Herb Hoover

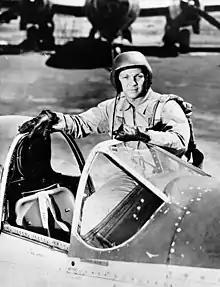
Herb Hoover, December 1948

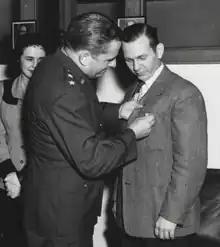
Hoover receives Octave Chanute award with a ceremonial pin in 1948

Hoover was born in Knoxville, Tennessee and earned a degree in Mechanical Engineering from the University of Tennessee in 1934, then briefly served as a lieutenant in the US Army. In 1937, he got a job as a pilot with Standard Oil in South America and spent three and a half years flying equipment, staff, and hospital patients between camps in Venezuela, sometimes flying through bad weather. Hoover came to NACA in 1940, working out of the Hampton, Virginia campus, and volunteered to test fly the Lockheed XC-35, an experimental pressurized airplane with twin engines, through thunderstorms in an attempt to gauge the impact that the severe weather would have on the aircraft. The XC-35 is currently in long-term storage at the Smithsonian Institute's National Air and Space Museum.